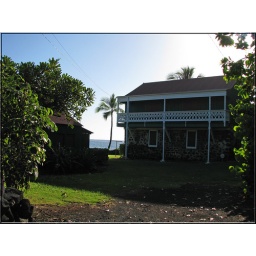
Old lava stone house along Ali'i Drive in Kailua-Kona, Hawai'i. January 9, 2011.